Question: Please indicate a possible affordance area of swing_baseball_bat that can be used for swinging
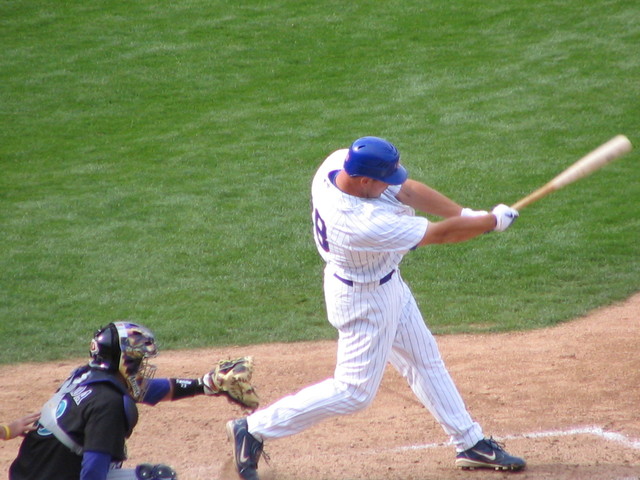
Answer: [473.637, 189.434, 532.201, 240.726]